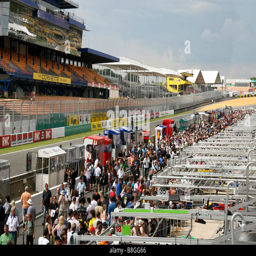
view of the pit lane and starting straight the day before the race